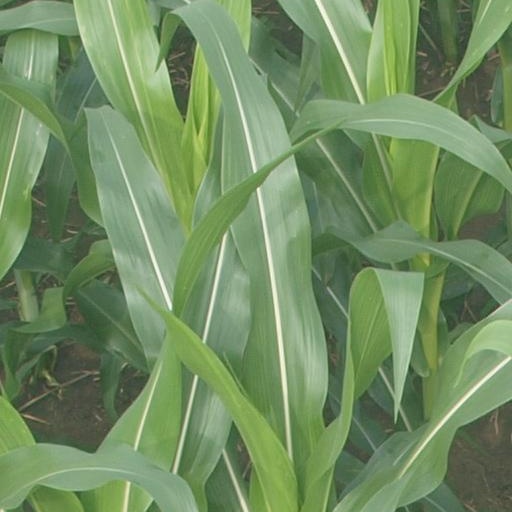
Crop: maize; corn